Martha Burton

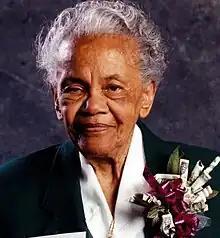
Martha Burton, Bowling Hall of Famer

Martha Edna Mae Burton (February 4, 1913 – August 7, 2007) was a pioneer in the sport of bowling, advancing the sport through racial tensions that divided African American's and Caucasians during World War II and contributing to its growth for over five decades. Through her extensive work and support of minorities in bowling, Martha became one of the most respected bowling advocates in the nation and is noted for bridging the gap between Black and White bowlers.